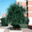
Label: oak_tree